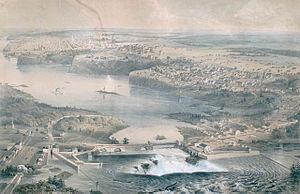
Cet article traite des événements qui se sont produits durant l'année 1859 au Canada.